Brenner Pass

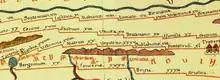
Brenner and the surrounding Roman road network shown in the "Tabula Peutingeriana". Brenner is between Matreio and Vepiteno.

The Romans regularised the mountain pass at Brenner, which had already been under frequent use during the prehistoric eras since the most recent Ice Age. The Brenner Pass, however, was not the first trans-Alpine Roman road to become regularised under the Roman Empire.